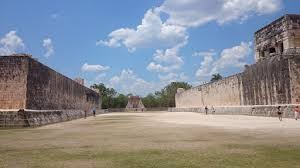
Landmark: Chichen Itza